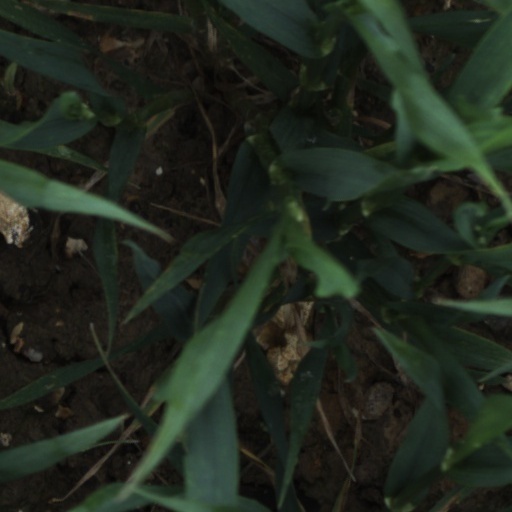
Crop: wheat